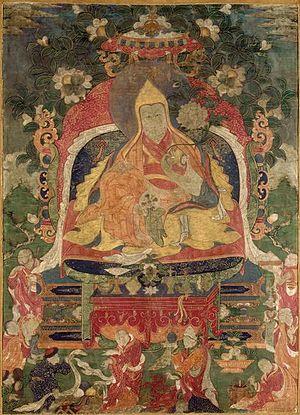
Lozang Gyatso (1617-1682) encore appelé Ngawang Lobsang Gyatso et surnommé «